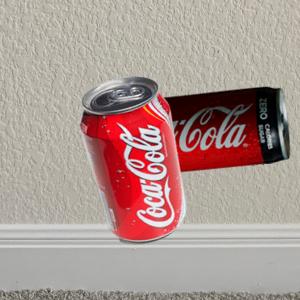
Label: cans